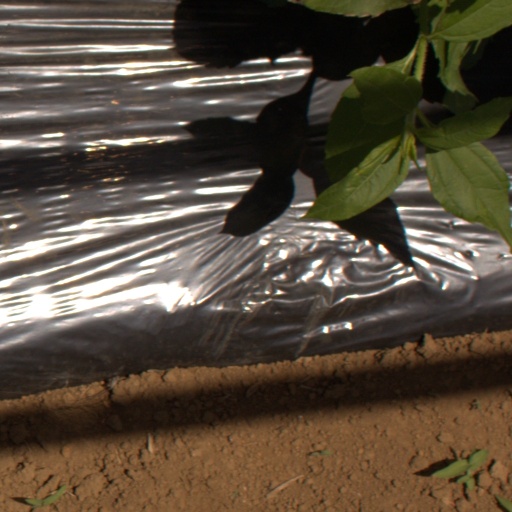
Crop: Jerusalem artichoke